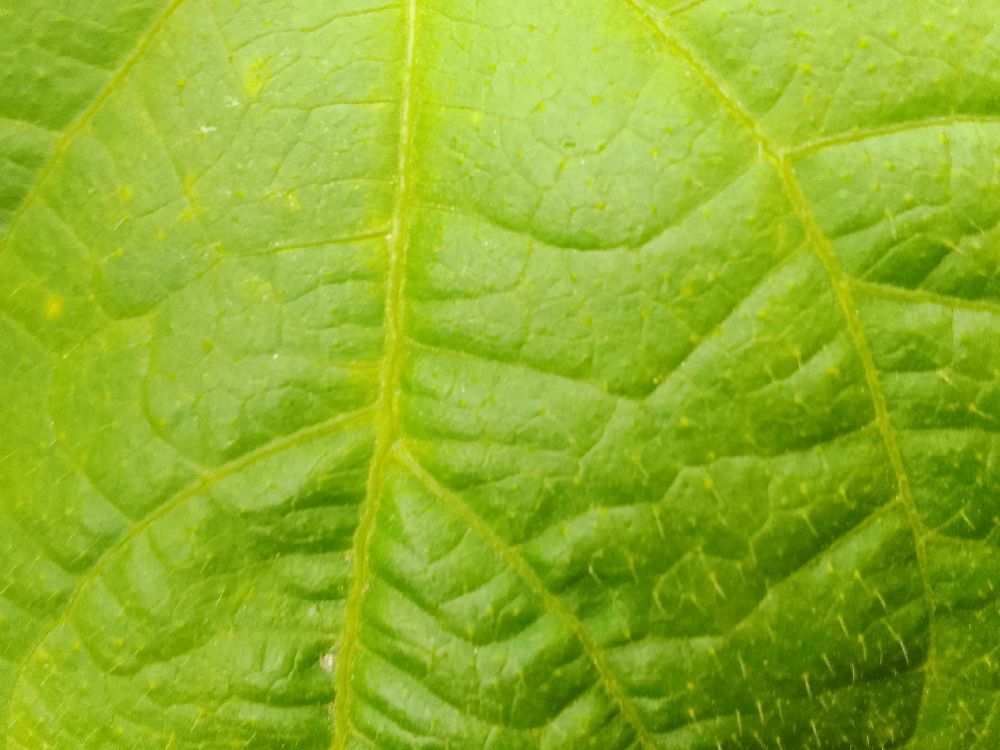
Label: Healthy